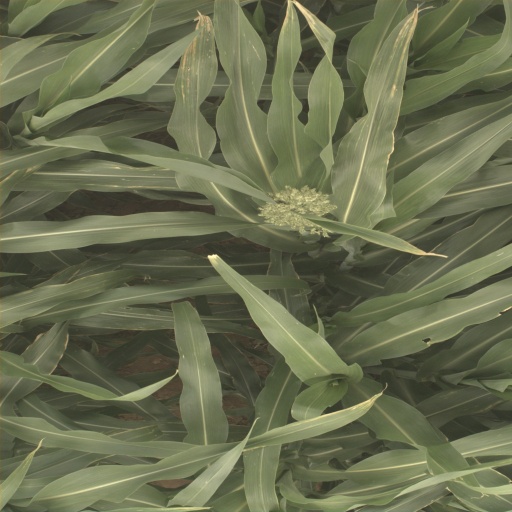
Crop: sorghum